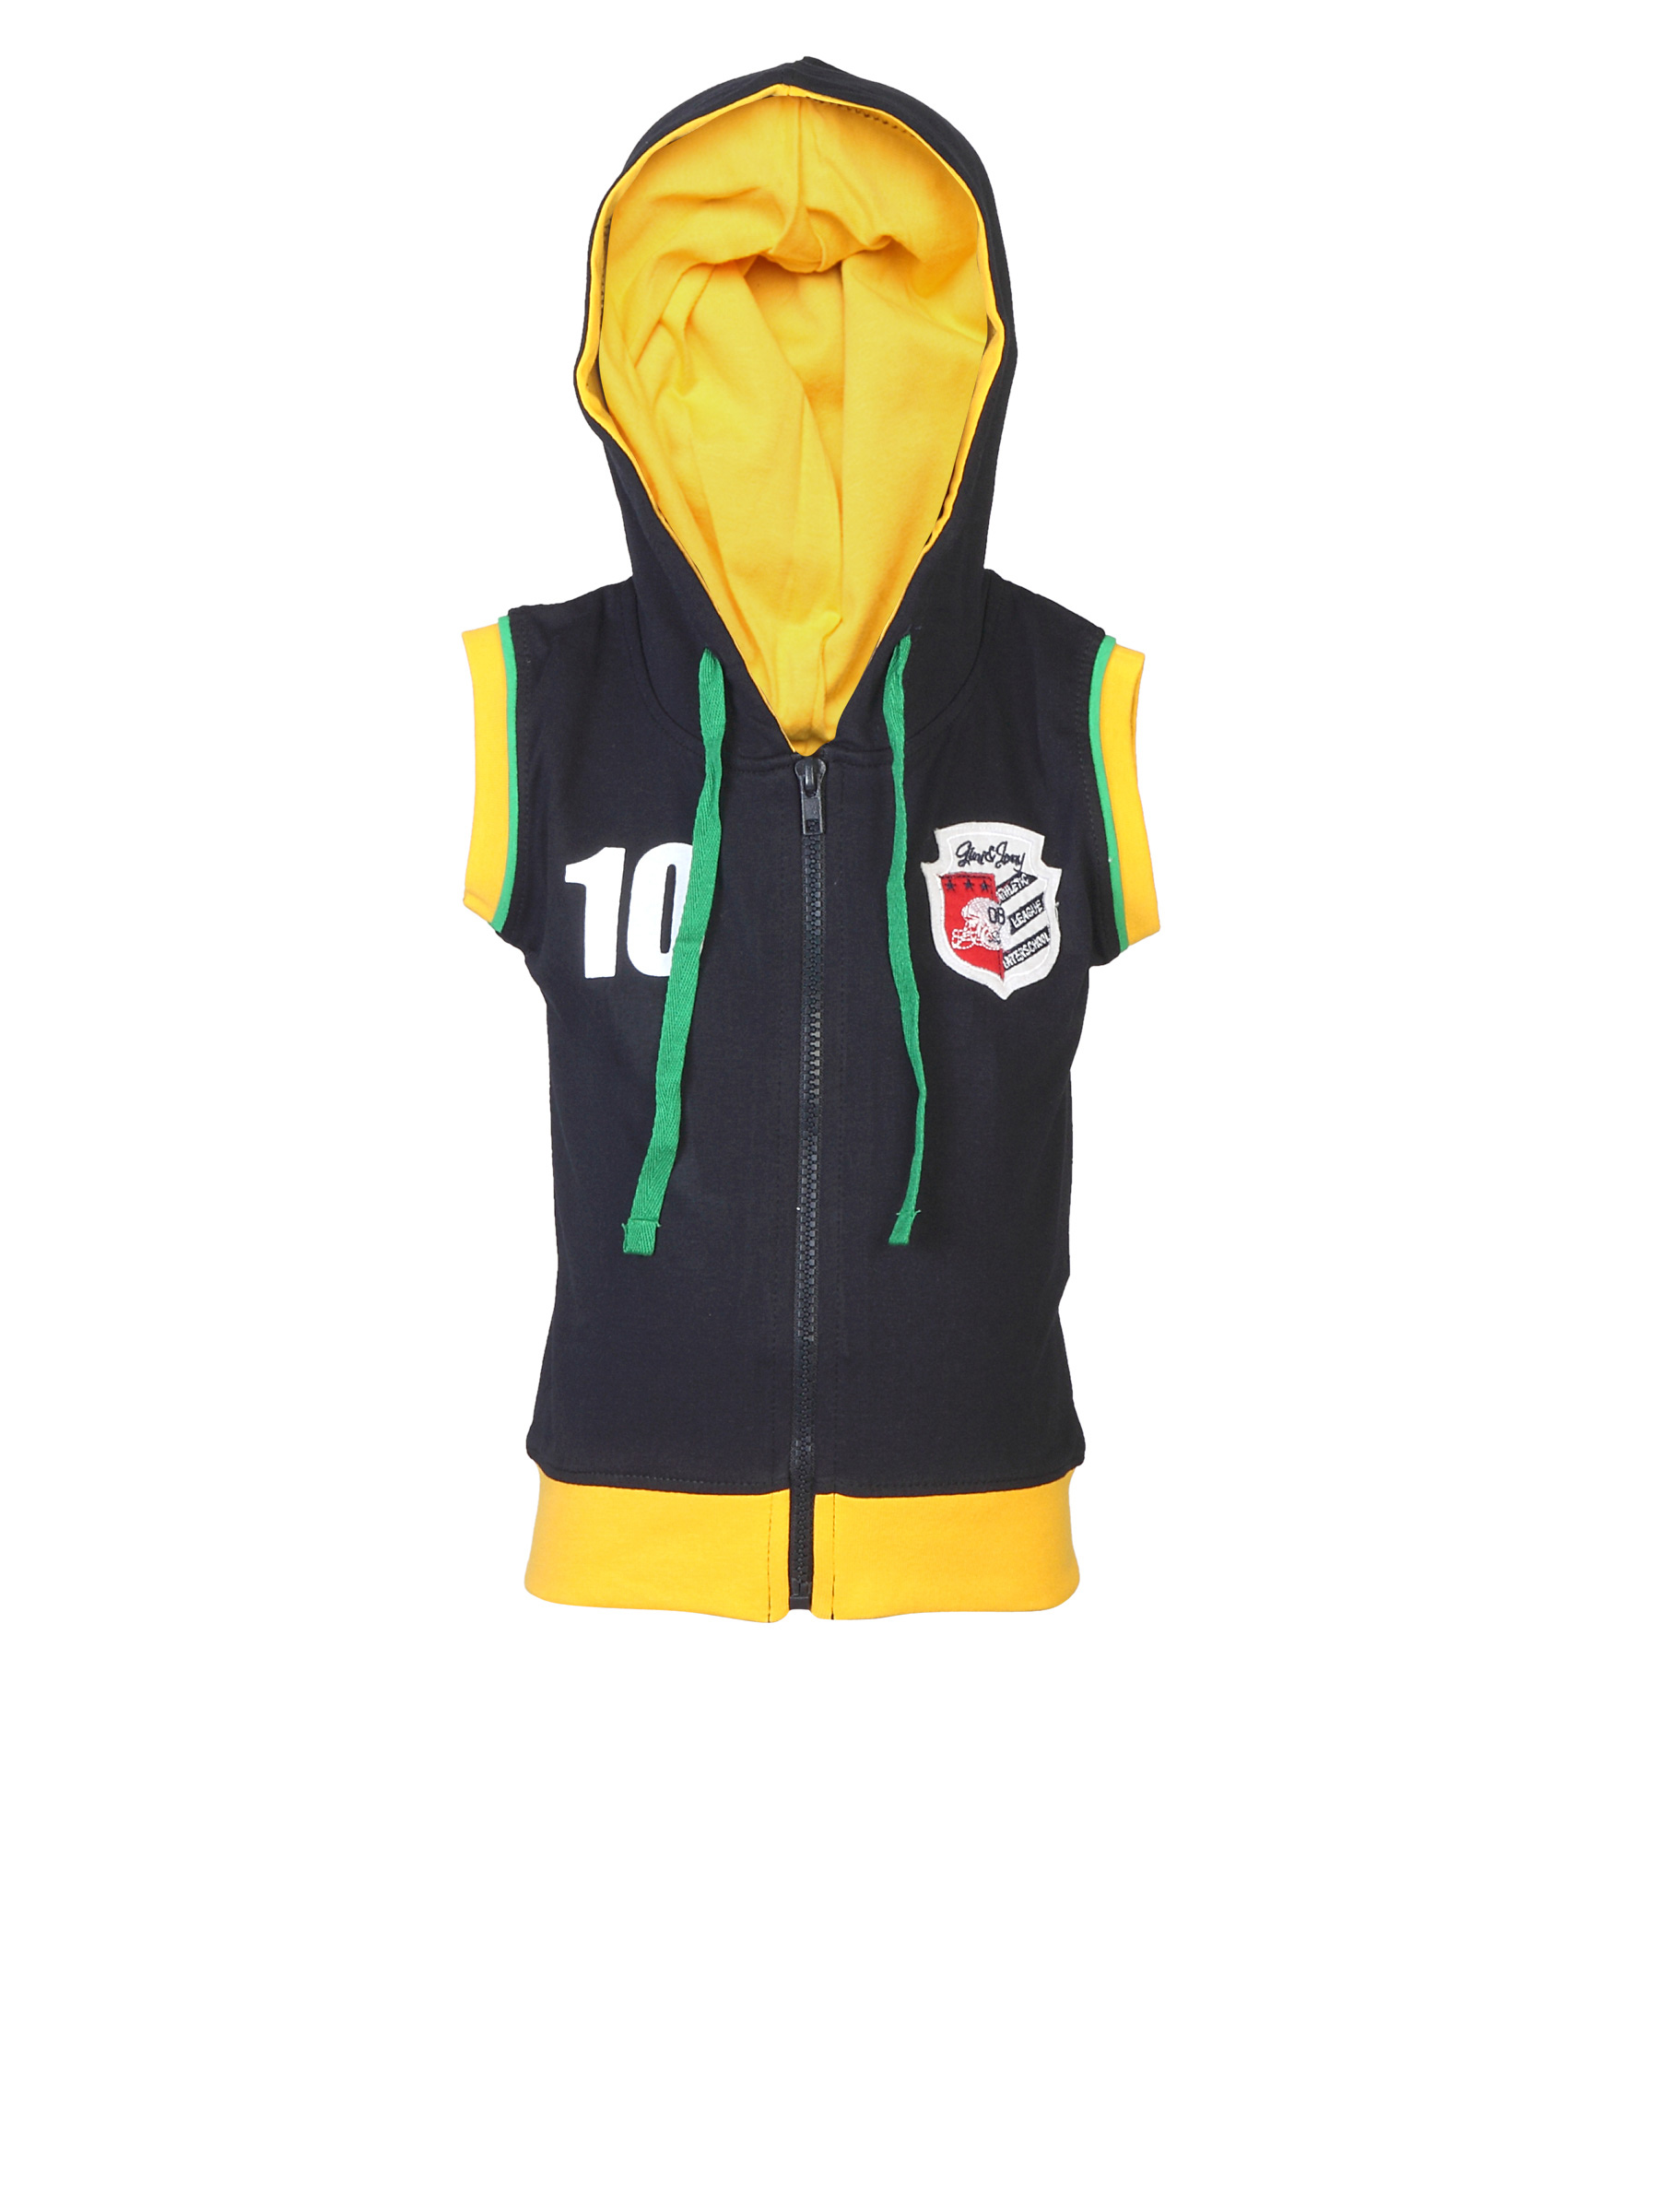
Gini Jony Boys Black Jacket
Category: Apparel / Topwear / Jackets
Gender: Boys
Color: Black
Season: Summer 2012
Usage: Casual